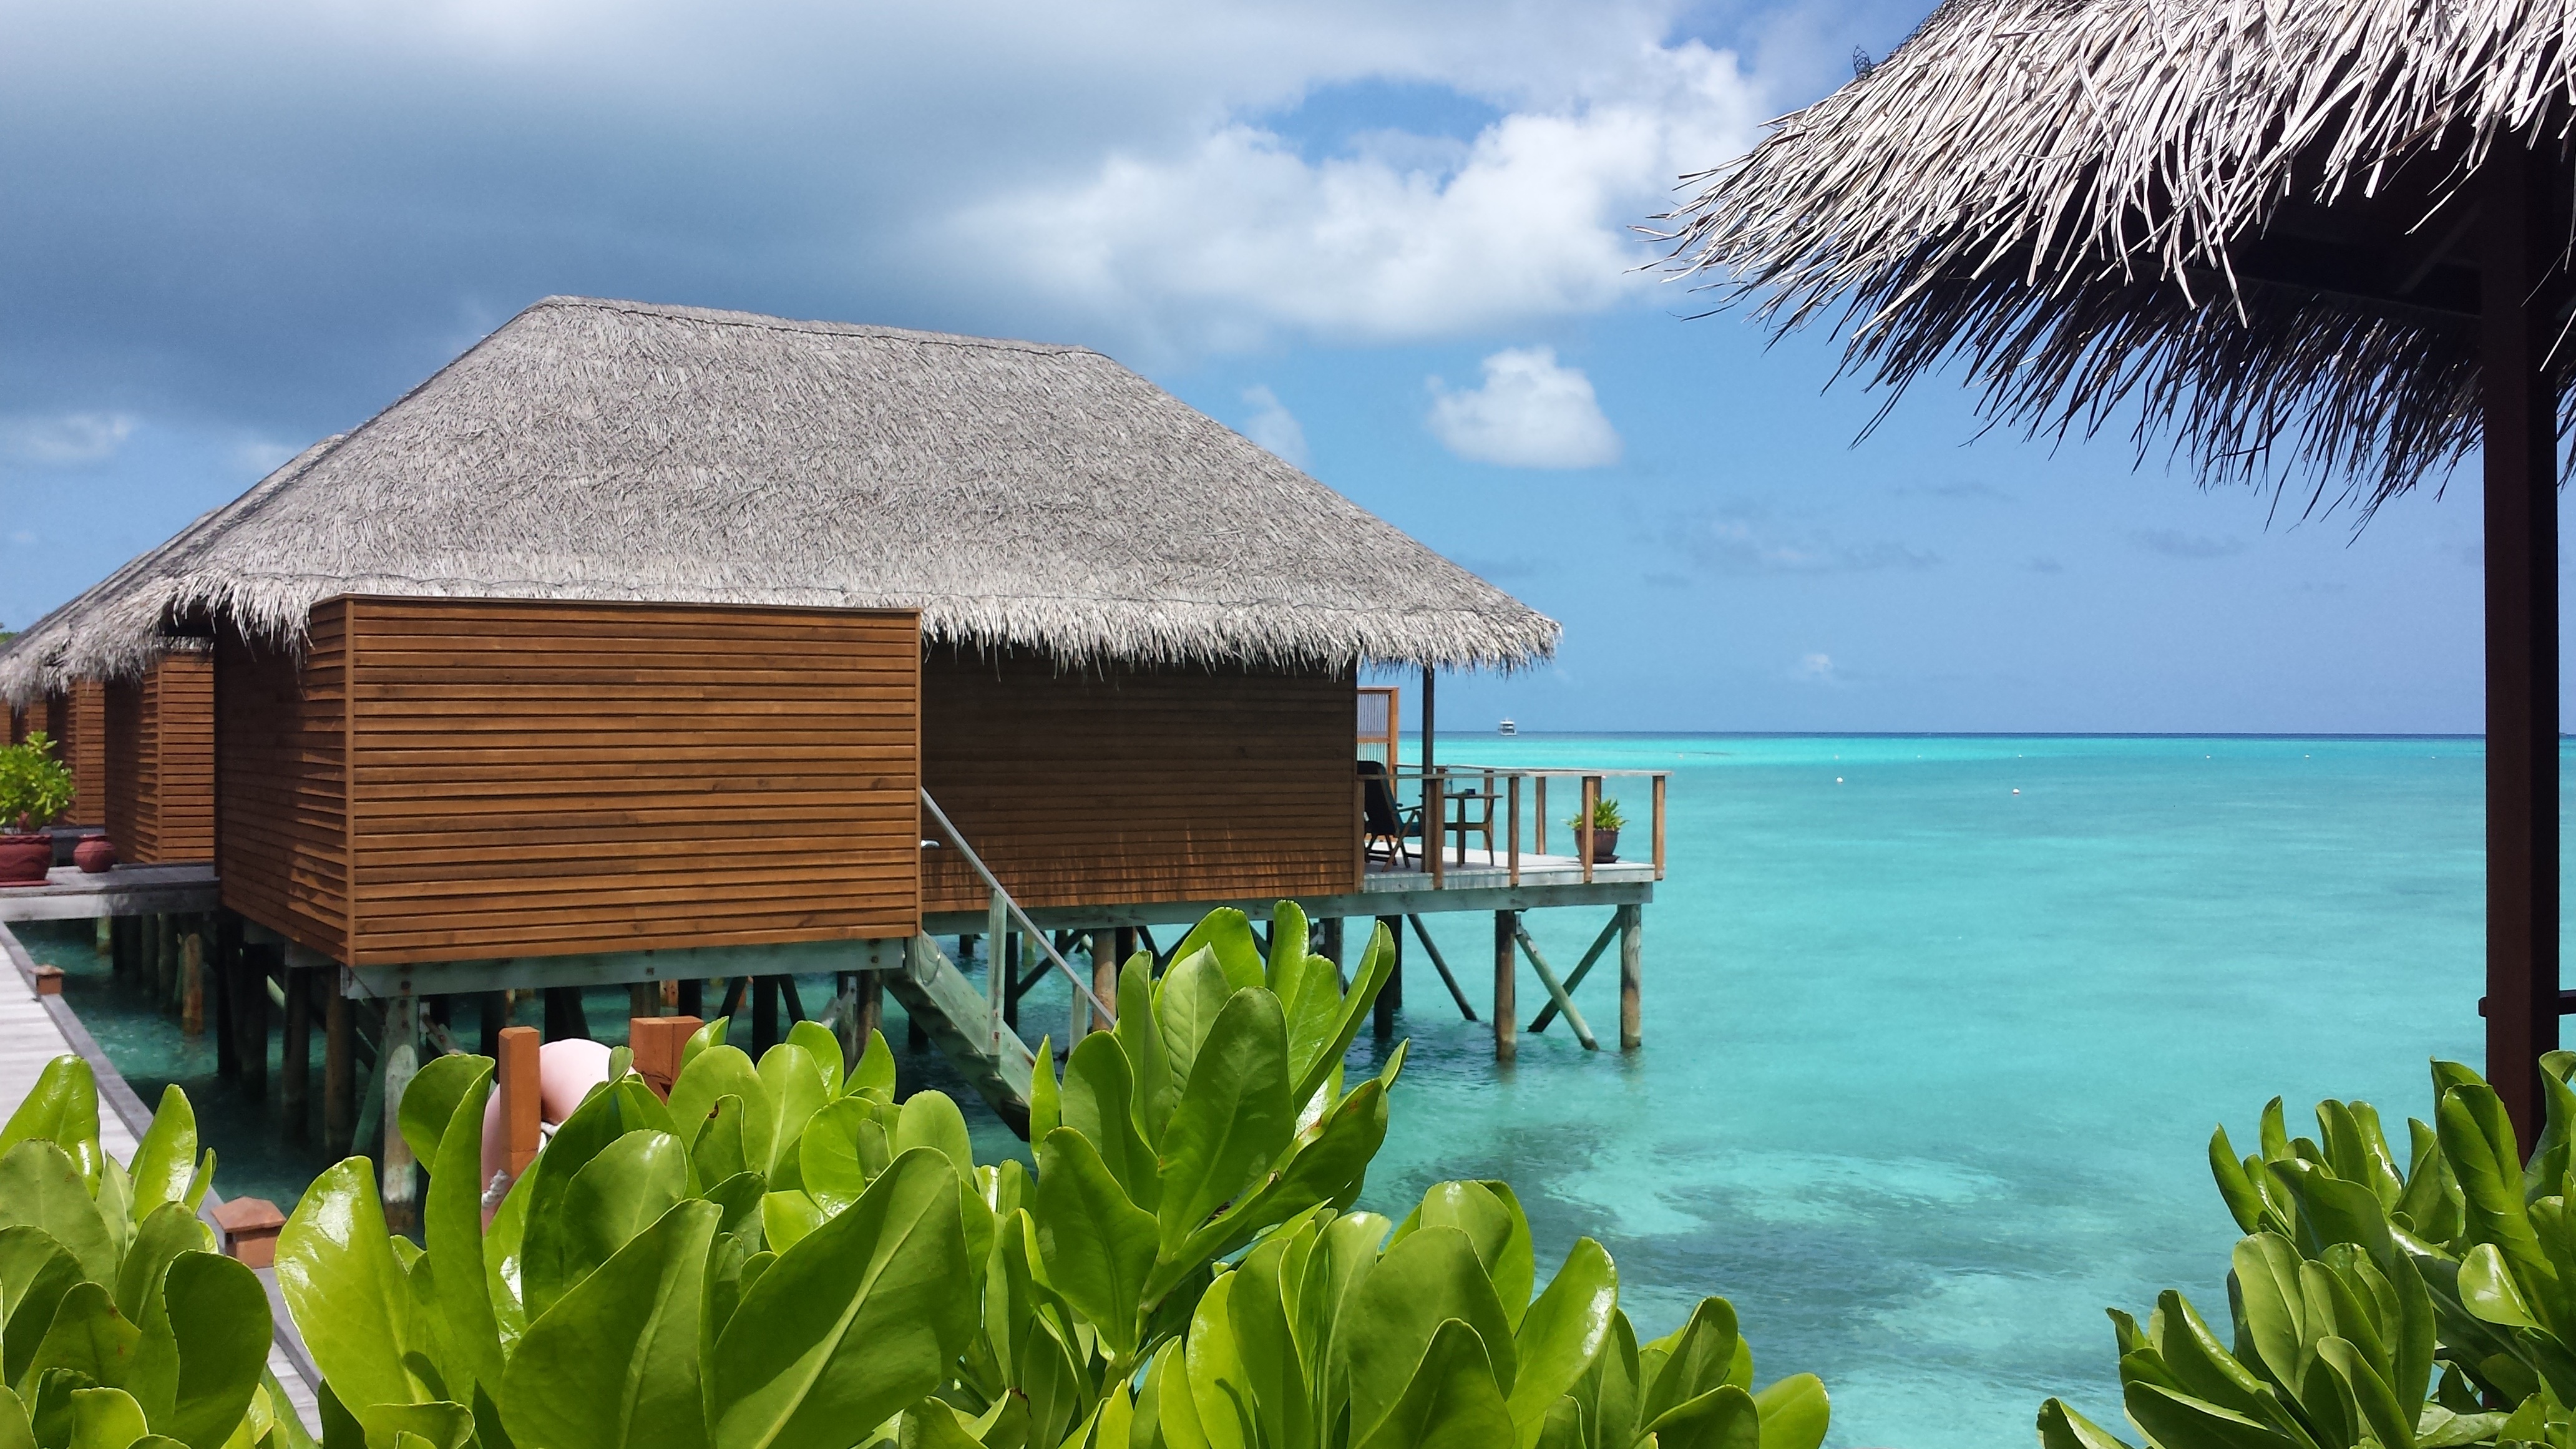
sea, ocean, villa, house, flower, home, vacation, hut, cottage, holiday, resort, estate, caribbean, tropics, maldives